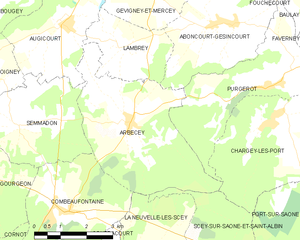
Carte des communes françaises